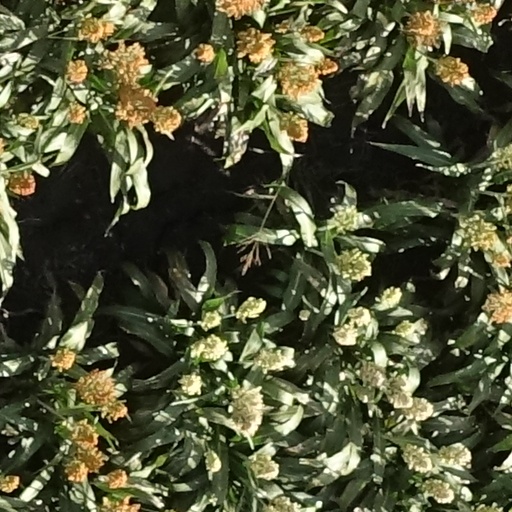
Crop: sorghum